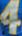
Number: 4